Chinna Mul Peria Mul

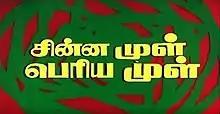
Title card

Chinna Mul Peria Mul is 1981 Indian Tamil-language crime thriller film written and directed by N. S. Rajbharath. The film stars Raja Alfred, Sreenath and Shanthi Krishna, with Jayaram, Madhan Veerappan, Sumangali, Vani and Baby Anju in supporting roles. It was released on 18 September 1981.